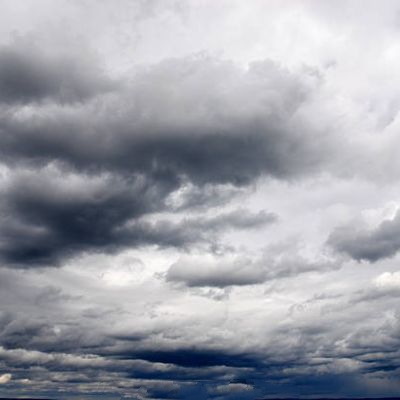
Cloud type: Nimbostratus (Ns)